SS Toruń

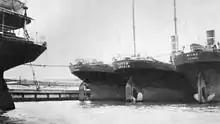
"Toruń" (middle), "Wilno" (right) and "Katowice" (left)

SS "Toruń" was a bulk carrier built in 1925 in the French shipyard Chantiers Navals Français in Caen. The sister ships were SS "Wilno", SS "Katowice", SS "Poznań" and SS "Kraków". These ships were usually called "carbon carriers," or "French" because of their origin.